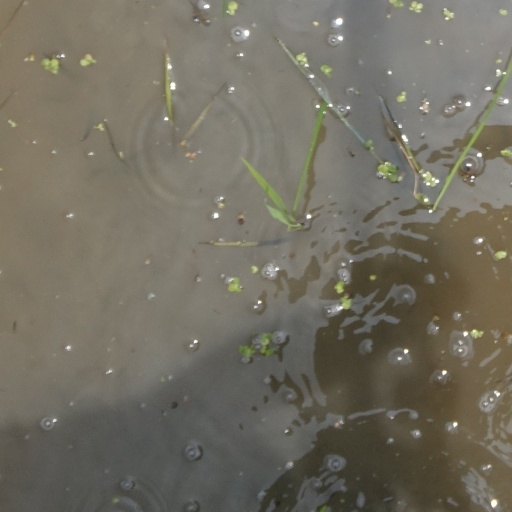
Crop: rice